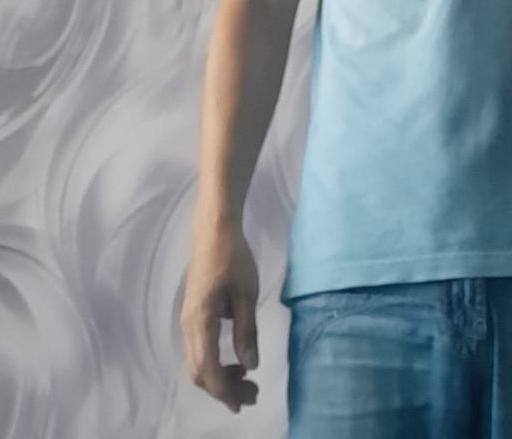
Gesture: no_gesture